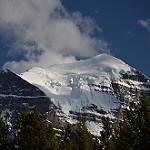
Label: mountain